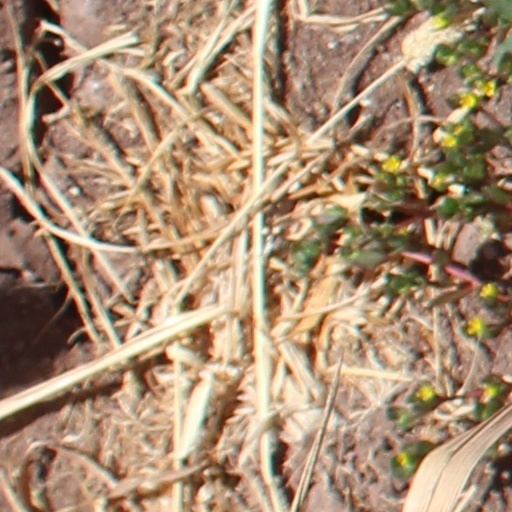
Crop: wheat